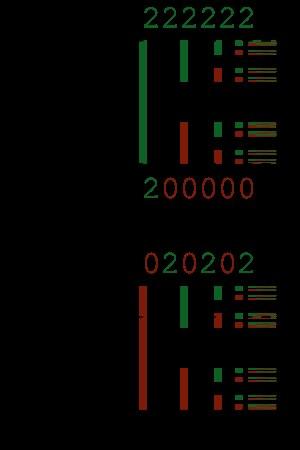
En mathématiques, l'ensemble de Cantor, est un sous-ensemble remarquable de la droite réelle construit par le mathématicien allemand Georg Cantor.